Heidi Montag

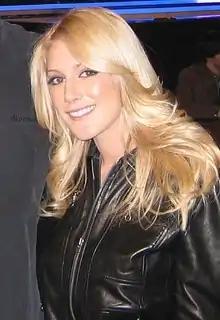
Montag at Gold Spike in Las Vegas, 2010

After moving to Los Angeles in 2006, the "Laguna Beach" spin-off series "The Hills" was developed to chronicle the lives of then-housemates Conrad and Montag and friends Audrina Patridge and Whitney Port. That year, she began a short-lived relationship with Jordan Eubanks; she described its end as "the best decision of [her] life". By the second season, Montag and Conrad's friendship had deteriorated after the former began dating and later moved in with Spencer Pratt. During the third season, Conrad ended her friendship with Montag after she suspected that Pratt was responsible for rumors of a sex tape involving her and her former boyfriend Jason Wahler; the ensuing feud carried through each subsequent season.